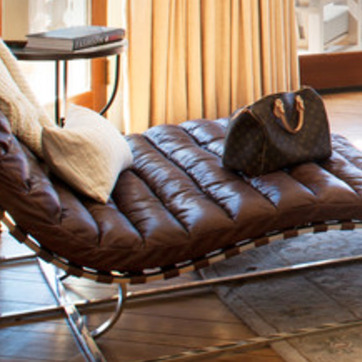
Material: leather